Adada

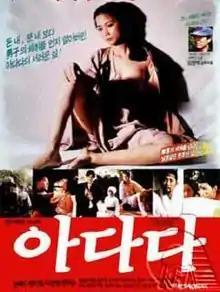
Theatrical poster

Adada is a 1987 South Korean film directed by Im Kwon-taek, based on a story by Kye Yong-mook.